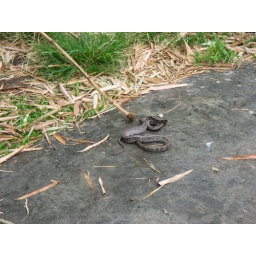
Found in the house next door to my uncle's. Apparently he's a harmless grass snake.